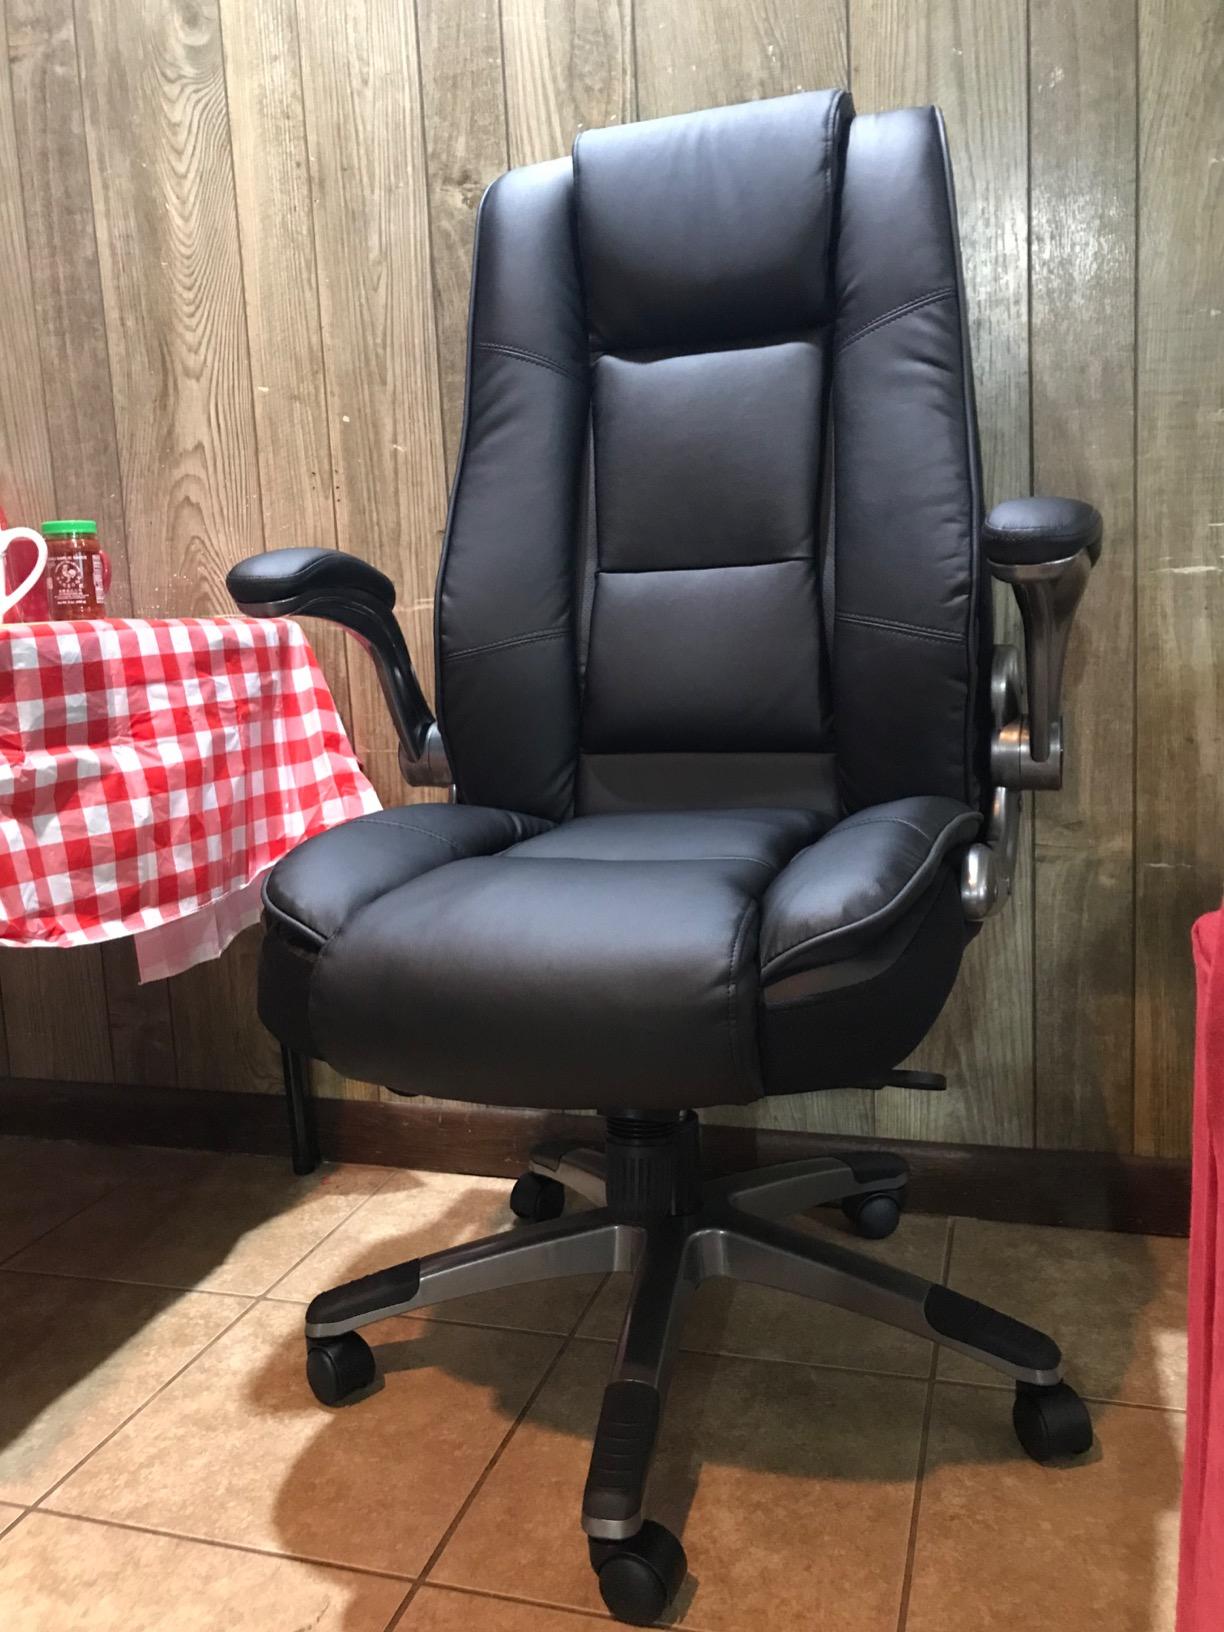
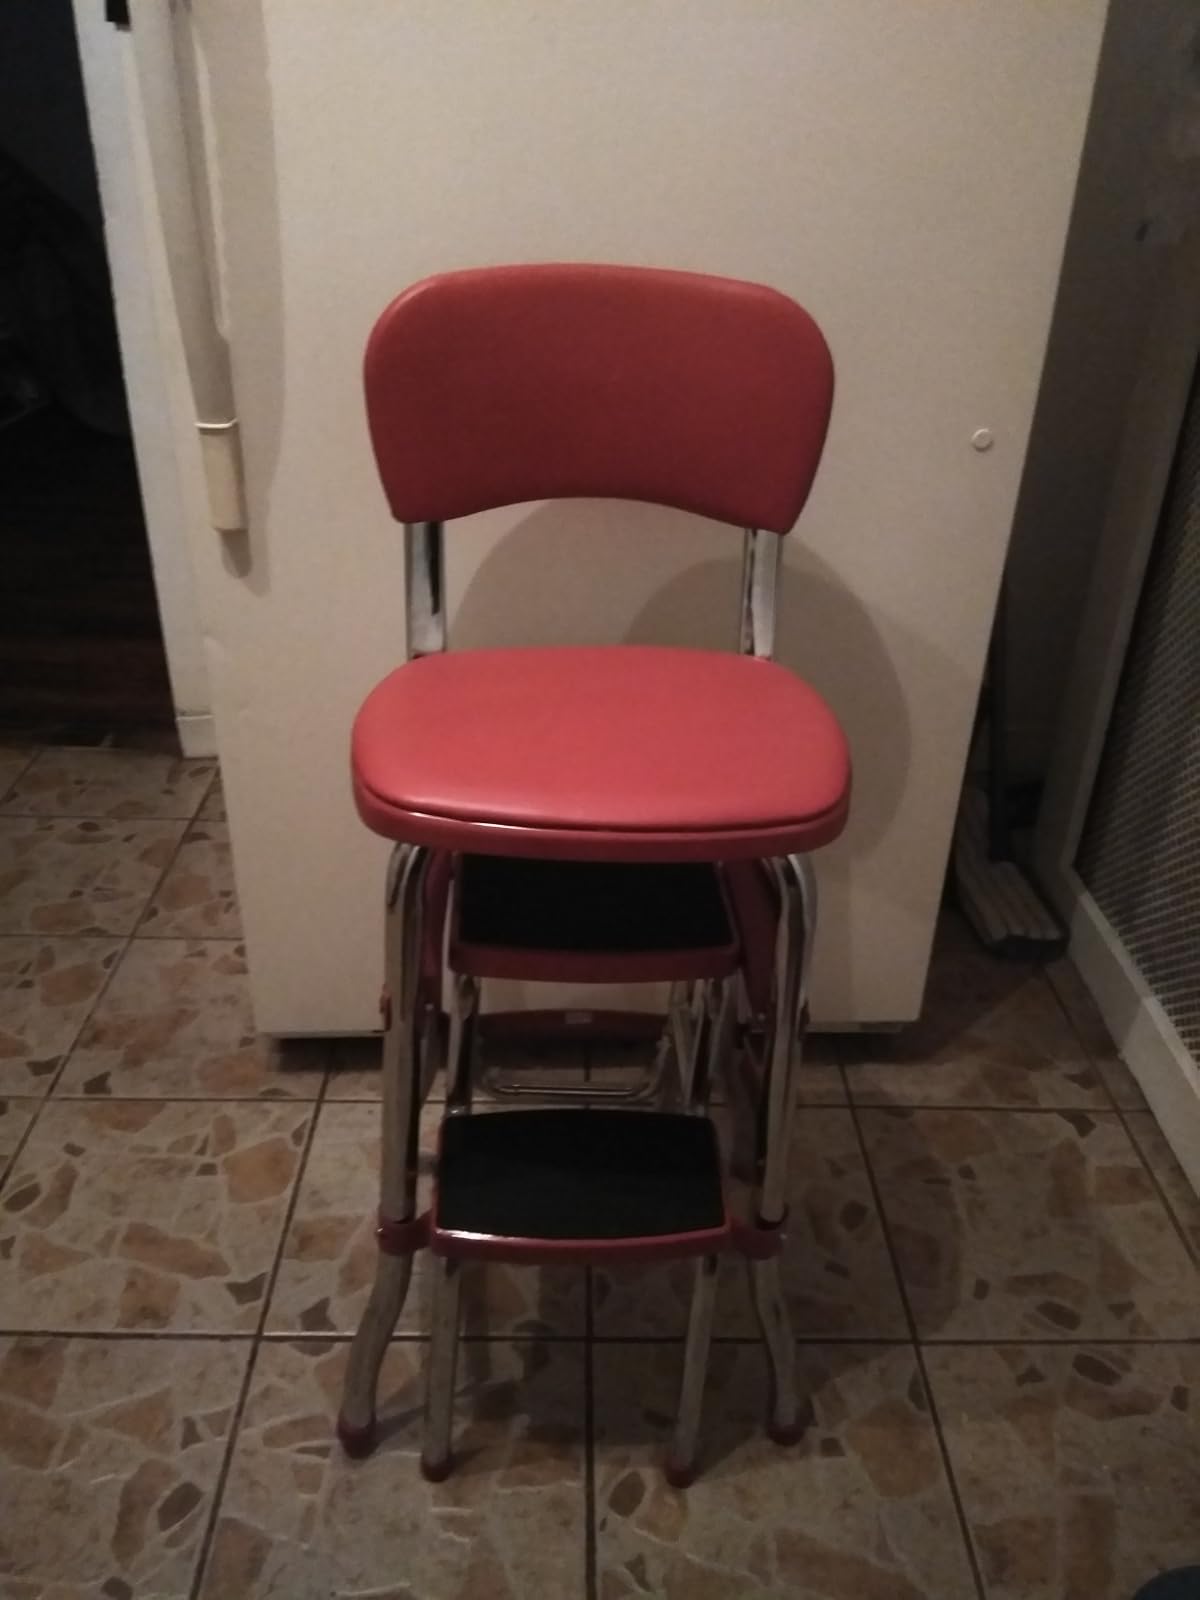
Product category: items_chair
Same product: no